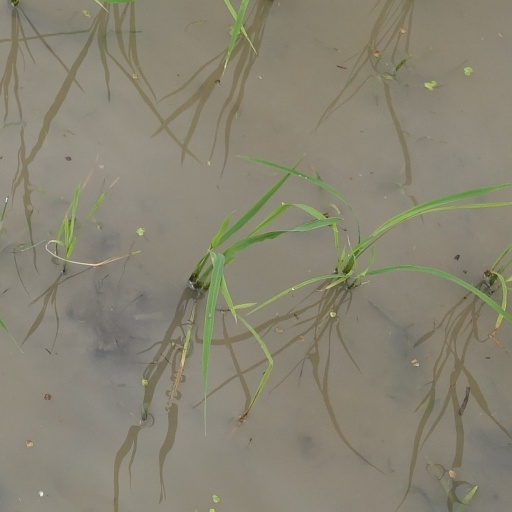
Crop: rice